The Force (2017 film)

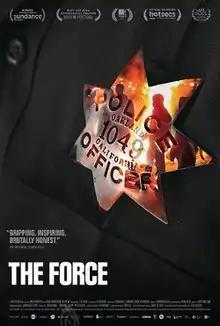

The Force is a 2017 documentary film directed by Peter Nicks. The documentary describes two years of efforts by the Oakland Police Department to implement reforms against police misconduct and scandals, at a time of growing social unrest, protests demanding increased police accountability, and ongoing federal oversight. The film won the Documentary Directing Award at the 2017 Sundance Film Festival and a Golden Gate Award at the 2017 San Francisco International Film Festival.